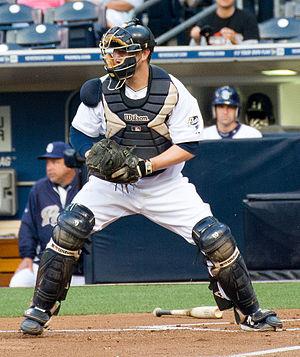
Kyle Ray Phillips est un receveur des Ligues majeures de baseball jouant pour les Blue Jays de Toronto.